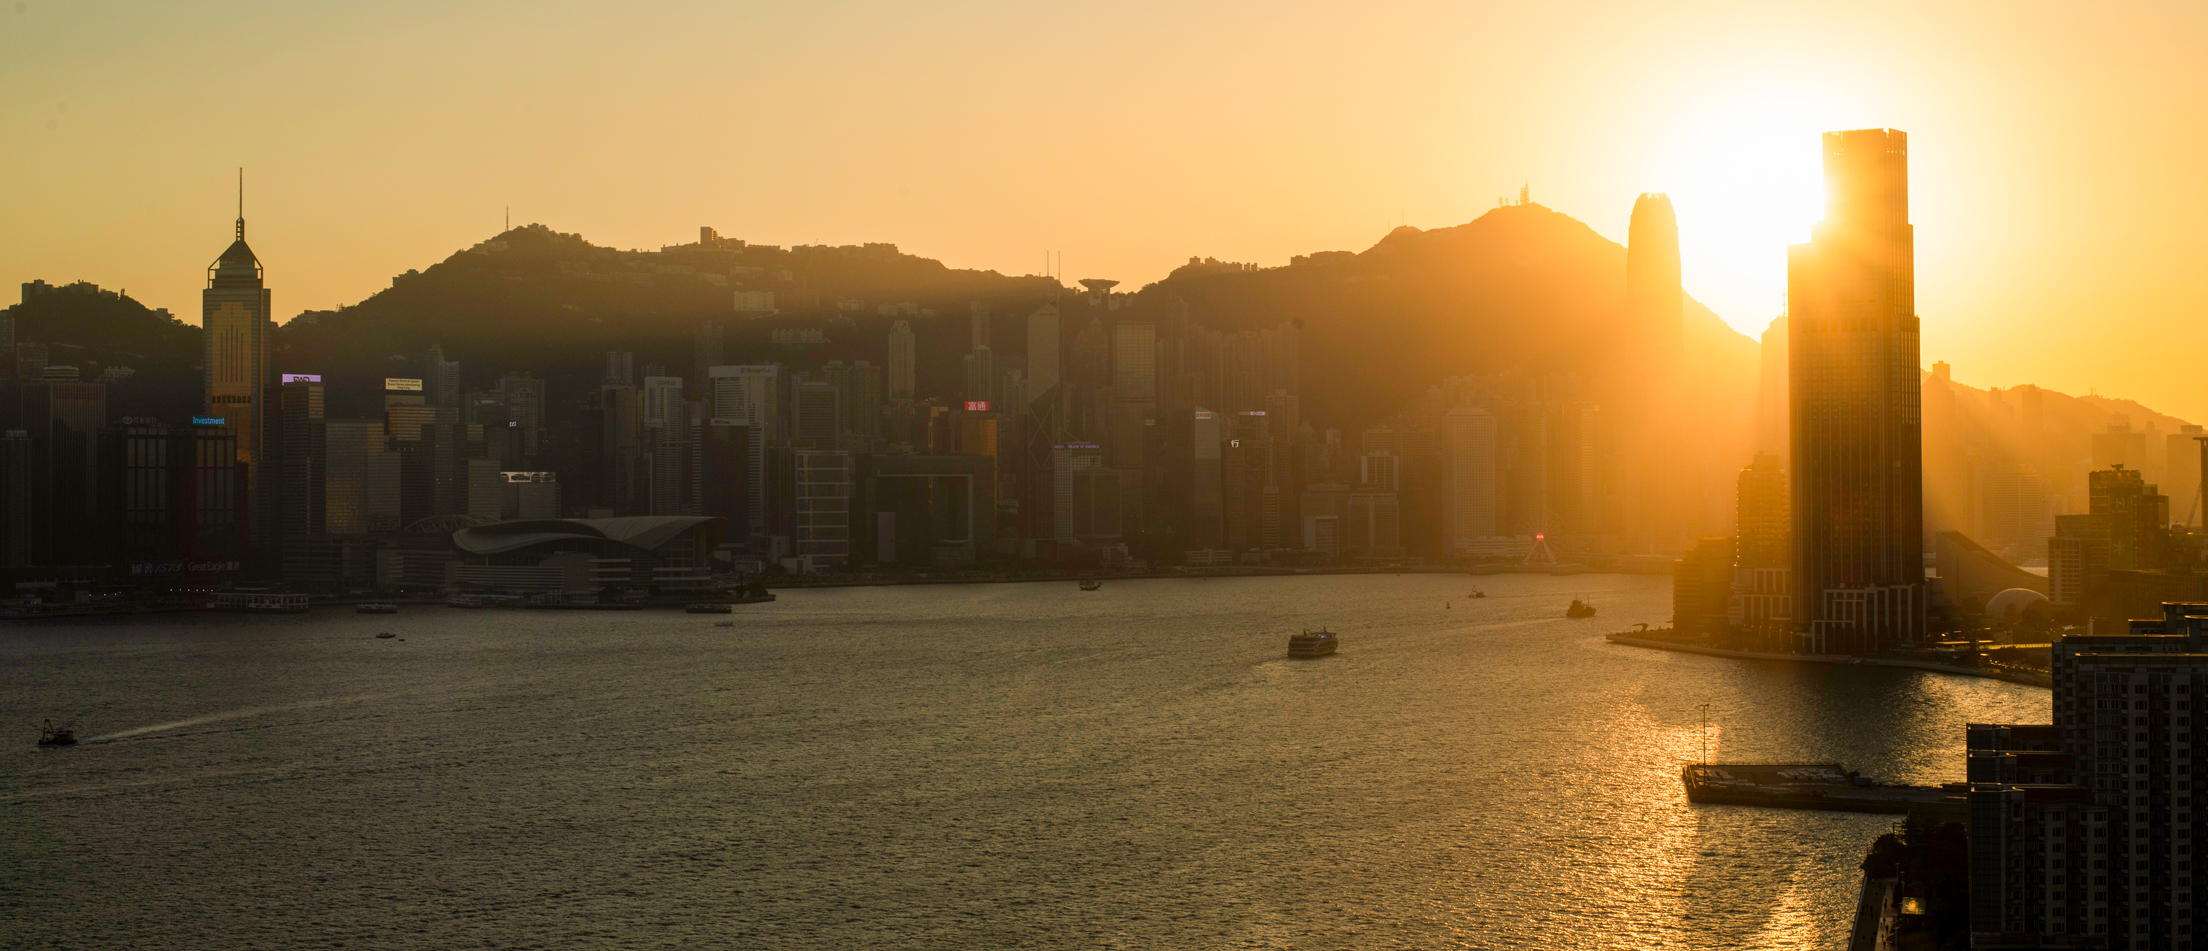
hong kong, city, skyscraper, water, horizon, urban area, dusk, metropolitan area, high rise building, tower, landscape, atmospheric phenomenon, sunset, sunrise, cityscape, waterway, metropolis, skyline, watercraft, boat, afterglow, evening, cloud, sea, human settlement, morning, lake, commercial building, sunlight, condominium, river, red sky at morning, coast, channel, ocean, naval architecture, haze, ship, panorama, water transportation, dawn